Hellenic Air Force Aircraft Depot

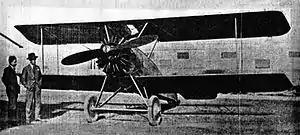
KEA Chelidon, the first plane designed by KEA

In 1927 an all-Greek EAF design was introduced (although according to other sources, a British engineer was a part of the design team), the Chelidon (Swallow) multi-purpose military aircraft. It used a Salmson 120 hp engine and had a maximum speed of 150 km/h. However, only one was built for the Greek Navy, as it was considered inferior to alternative types. Later, the factory produced a series of aircraft types under license, including numbers of Avro 504 aircraft (504N and 504O models), a version of the Armstrong Whitworth Atlas (featuring certain modifications from the original Armstrong-Whitworth model) and the Avro 621 Tutor. At least 61 Tutors were produced, with a rate of seven per month in early 1940, as part of Greece's preparations after the outbreak of World War II.